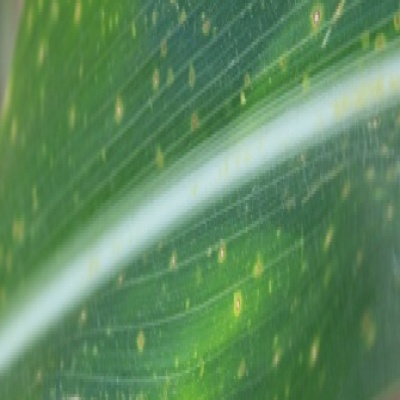
Label: Corn_(Maize)___Leaf_Spot